Claudia Schiffer

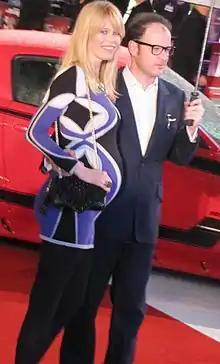
Schiffer with her husband Matthew Vaughn, 2010

In 1993, at a Berlin celebrity gala, Schiffer met the American magician David Copperfield when he brought her on stage to participate in a mind reading act and in his flying illusion, and they became engaged in January 1994. During this engagement, Schiffer sometimes appeared on stage with Copperfield to act as his special guest assistant in illusions including being levitated, guillotined, and sawn in half. She also appeared alongside Copperfield in "David Copperfield: 15 Years of Magic", a 1994 documentary in which she played the role of a reporter interviewing him, and at the end of which they reprised their performance of the flying illusion. In September 1999, they announced they had ended their relationship, citing work schedules.